Ireland

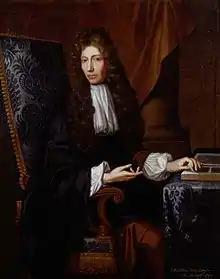
Robert Boyle formulated Boyle's Law.

The Irish philosopher and theologian Johannes Scotus Eriugena was considered one of the leading intellectuals of the early Middle Ages. Sir Ernest Henry Shackleton, an Irish explorer, was one of the principal figures of Antarctic exploration. He, along with his expedition, made the first ascent of Mount Erebus and the discovery of the approximate location of the South Magnetic Pole. Robert Boyle was a 17th-century natural philosopher, chemist, physicist, inventor and early gentleman scientist. He is largely regarded as one of the founders of modern chemistry and is best known for the formulation of Boyle's law.